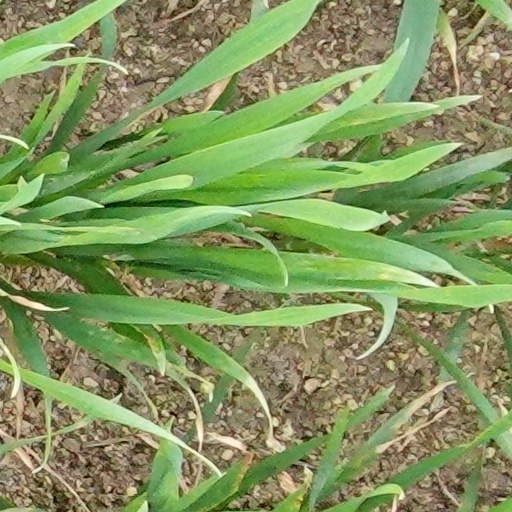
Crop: wheat